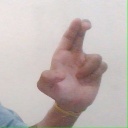
अक्षर: आ